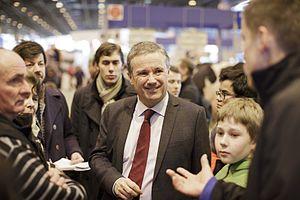
Nicolas Dupont-Aignan au Salon de l'Agriculture le 23 février 2015
Debout la France est un parti politique français, fondé en novembre 2008 par son actuel président Nicolas Dupont-Aignan sous le nom de Debout la République et devenu Debout la France en octobre 2014.